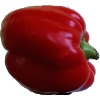
Label: Pepper Red 1